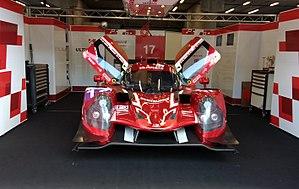
Ultimate est une écurie française de sport automobile, fondée en 2013 par Matthieu Lahaye. Cette écurie est une affaire de famille car le frère de Matthieu Lahaye, Jean Baptiste, est le second pilote et Marie Alice, son épouse, l'ingénieur de l'équipe.
L'European Le Mans Series 2017 est la quatorzième saison du championnat européen d'endurance. L'édition 2017 se déroule du 15 avril au 22 octobre. Les six manches ont une durée de 4 heures.